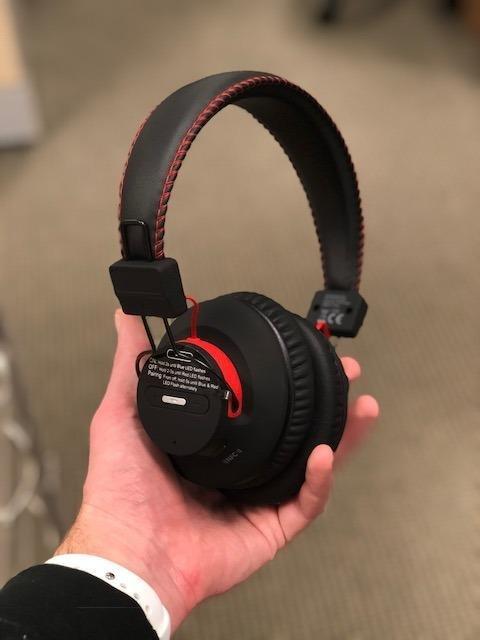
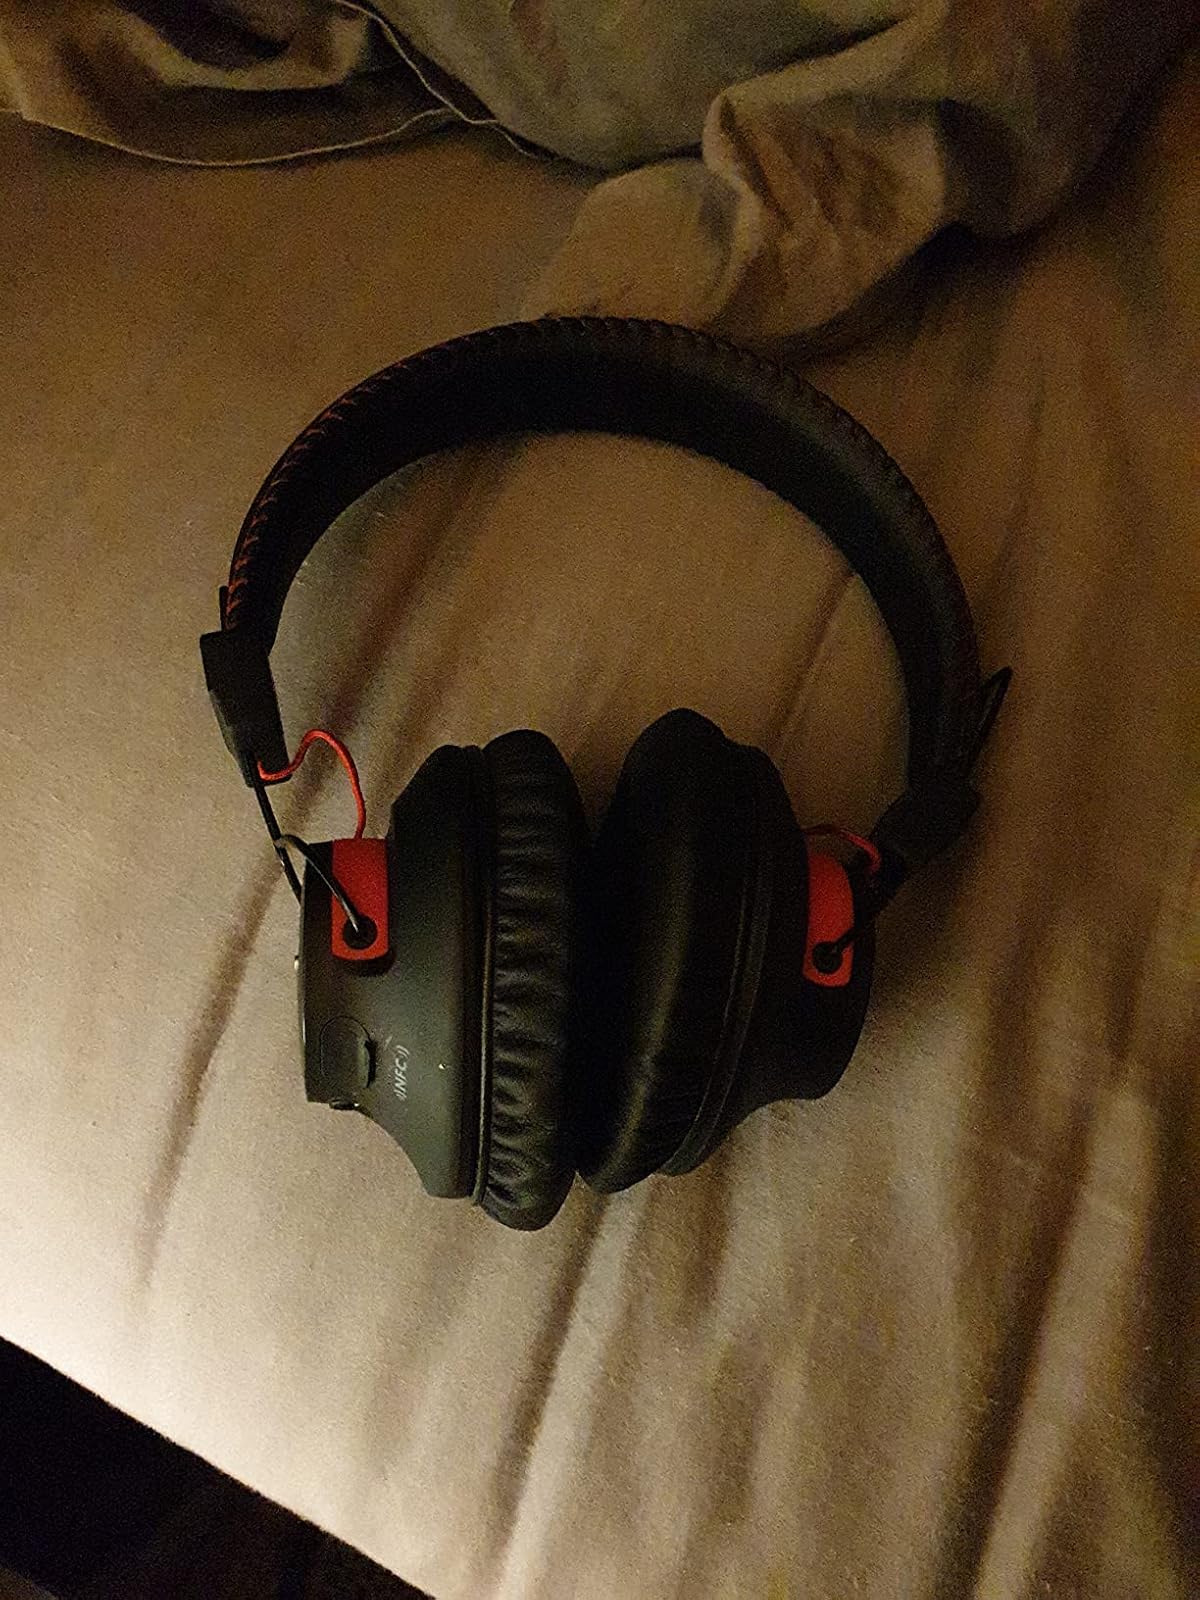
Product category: headphones
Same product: yes